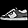
Label: Sneaker